1993 Australian 2.0 Litre Touring Car Championship

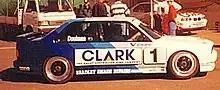
The BMW M3 of 1993 Australian 2.0 Litre Touring Car Champion, Peter Doulman (pictured in 1994)

All rounds of the 1993 Australian 2.0 Litre Touring Car Championship were staged in conjunction with rounds of the 1993 Australian Touring Car Championship, which was open to both 2.0 Litre Touring Cars and 5.0 Litre Touring Cars.